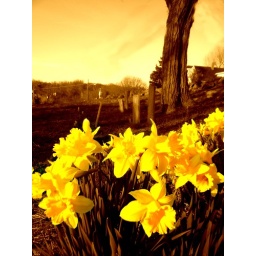
The sun upon the roof in winter will draw you out like a flower